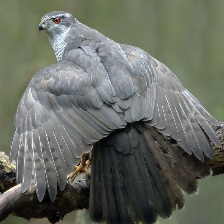
Species: NORTHERN GOSHAWK
Scientific name: ACCIPITER GENTILIS